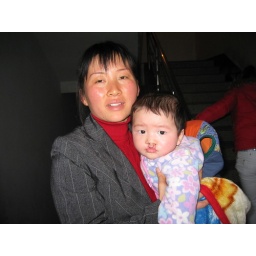
Hospital location shots, 2nd floor waiting room, baby in blue with double clef lip